Lu Xun

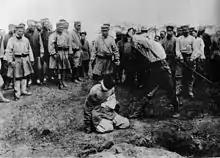

While Lu Xun was attending medical school, the Russo-Japanese War (1904–1905) broke out. Part of the war was fought on disputed Chinese land. Lantern slides used in the classroom also featured news items. One news slide showed a public execution of a Chinese prisoner being executed by the Japanese military for being an alleged Russian spy. The on-lookers shown in the slide were mainly Chinese, and Lu was shocked by what he viewed as their complete apathy. In his preface to "Nahan", the first collection of his short stories, Lu explained how viewing this scene influenced him to quit studying Western medicine, and to become a literary physician to what he perceived to be China's spiritual problems instead: